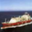
Label: ship